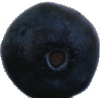
Label: blueberry